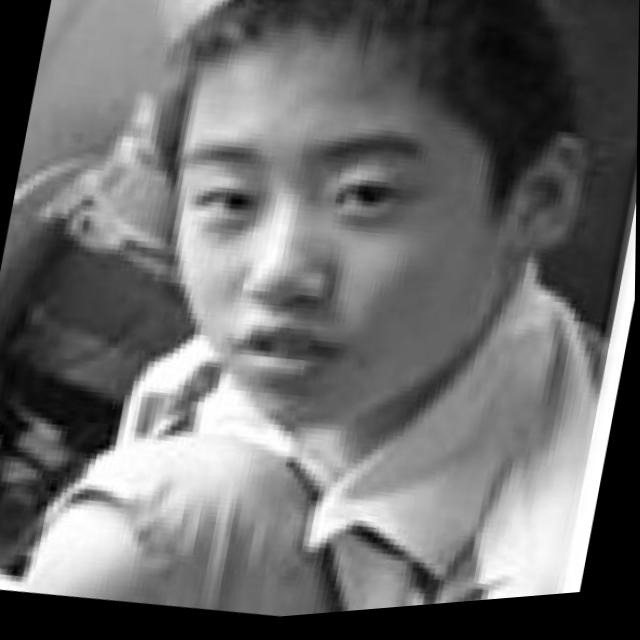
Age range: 0-12